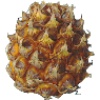
Label: pineapple_mini